Toledo, Spain

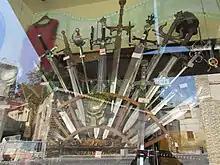
The manufacture and selling of swords was affected by the decrease in tourism caused by the COVID-19 pandemic.

The city excelled in silk manufacturing during the early modern period. The silk industry reached a peak in the 16th century, entering a protracted decline in the later years of that century and ultimately disappearing by the turn of the 19th century.